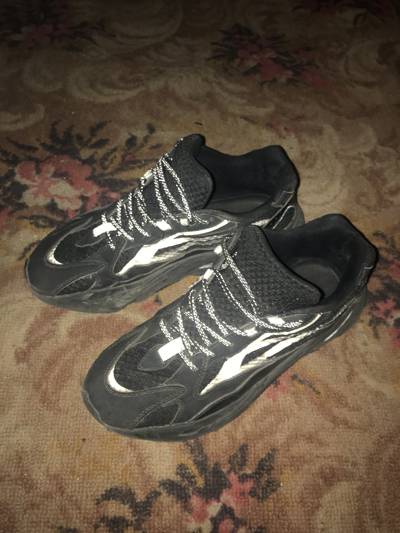
Waste category: shoes